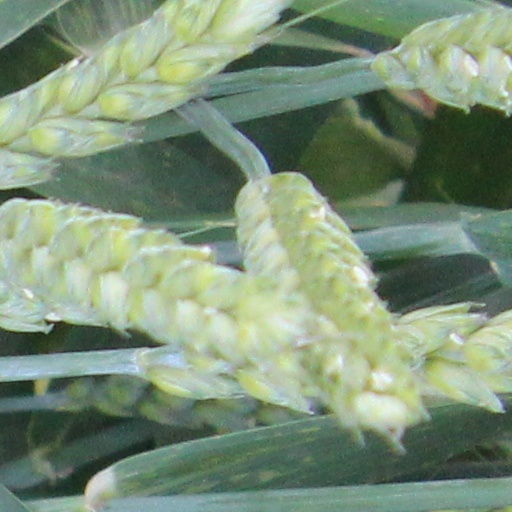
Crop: wheat